José Cañas

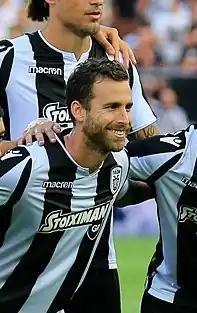
Cañas in 2018

José Alberto Cañas Ruiz-Herrera (born 27 May 1987) is a Spanish professional footballer who plays for Gibraltar Football League club Manchester 62 as a defensive midfielder.